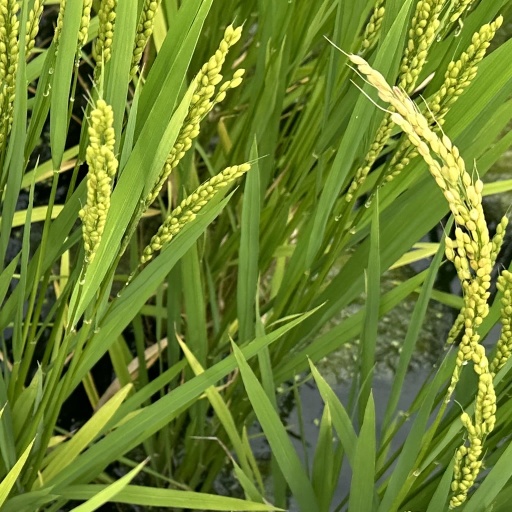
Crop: rice